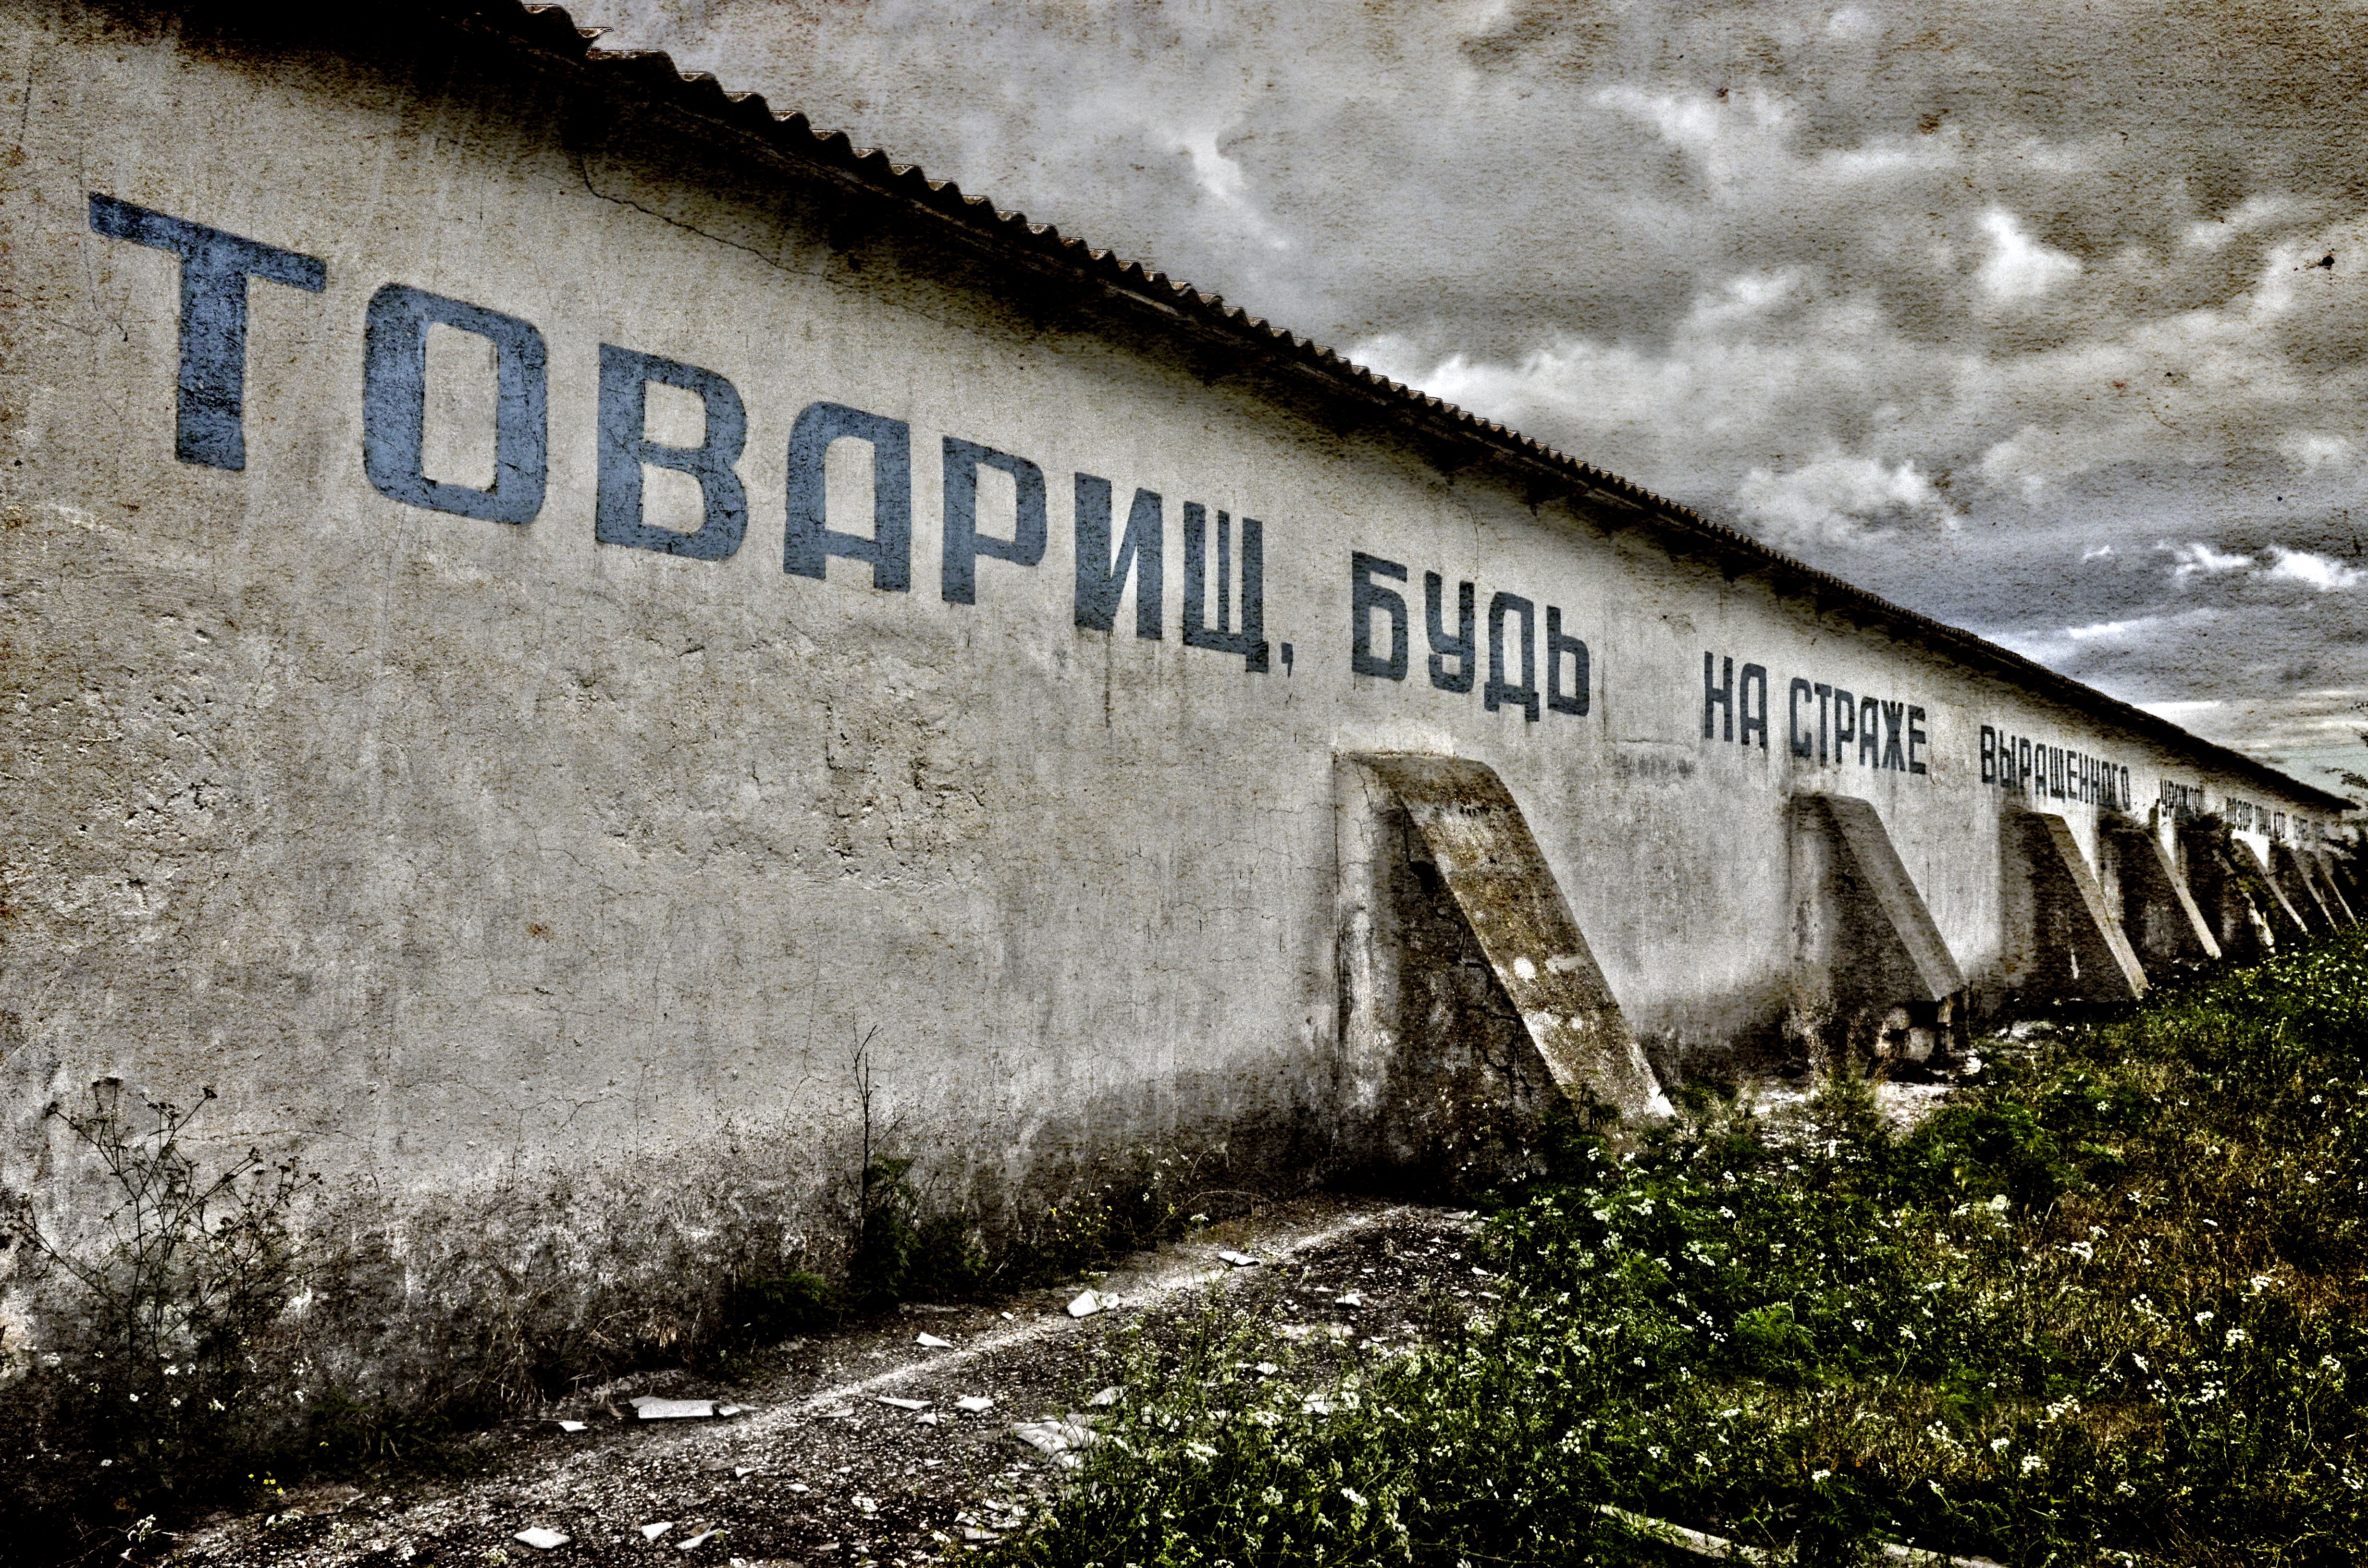
track, bridge, wall, transport, agriculture, history, the ussr, the inscription, urban area, ancient history, the slogan